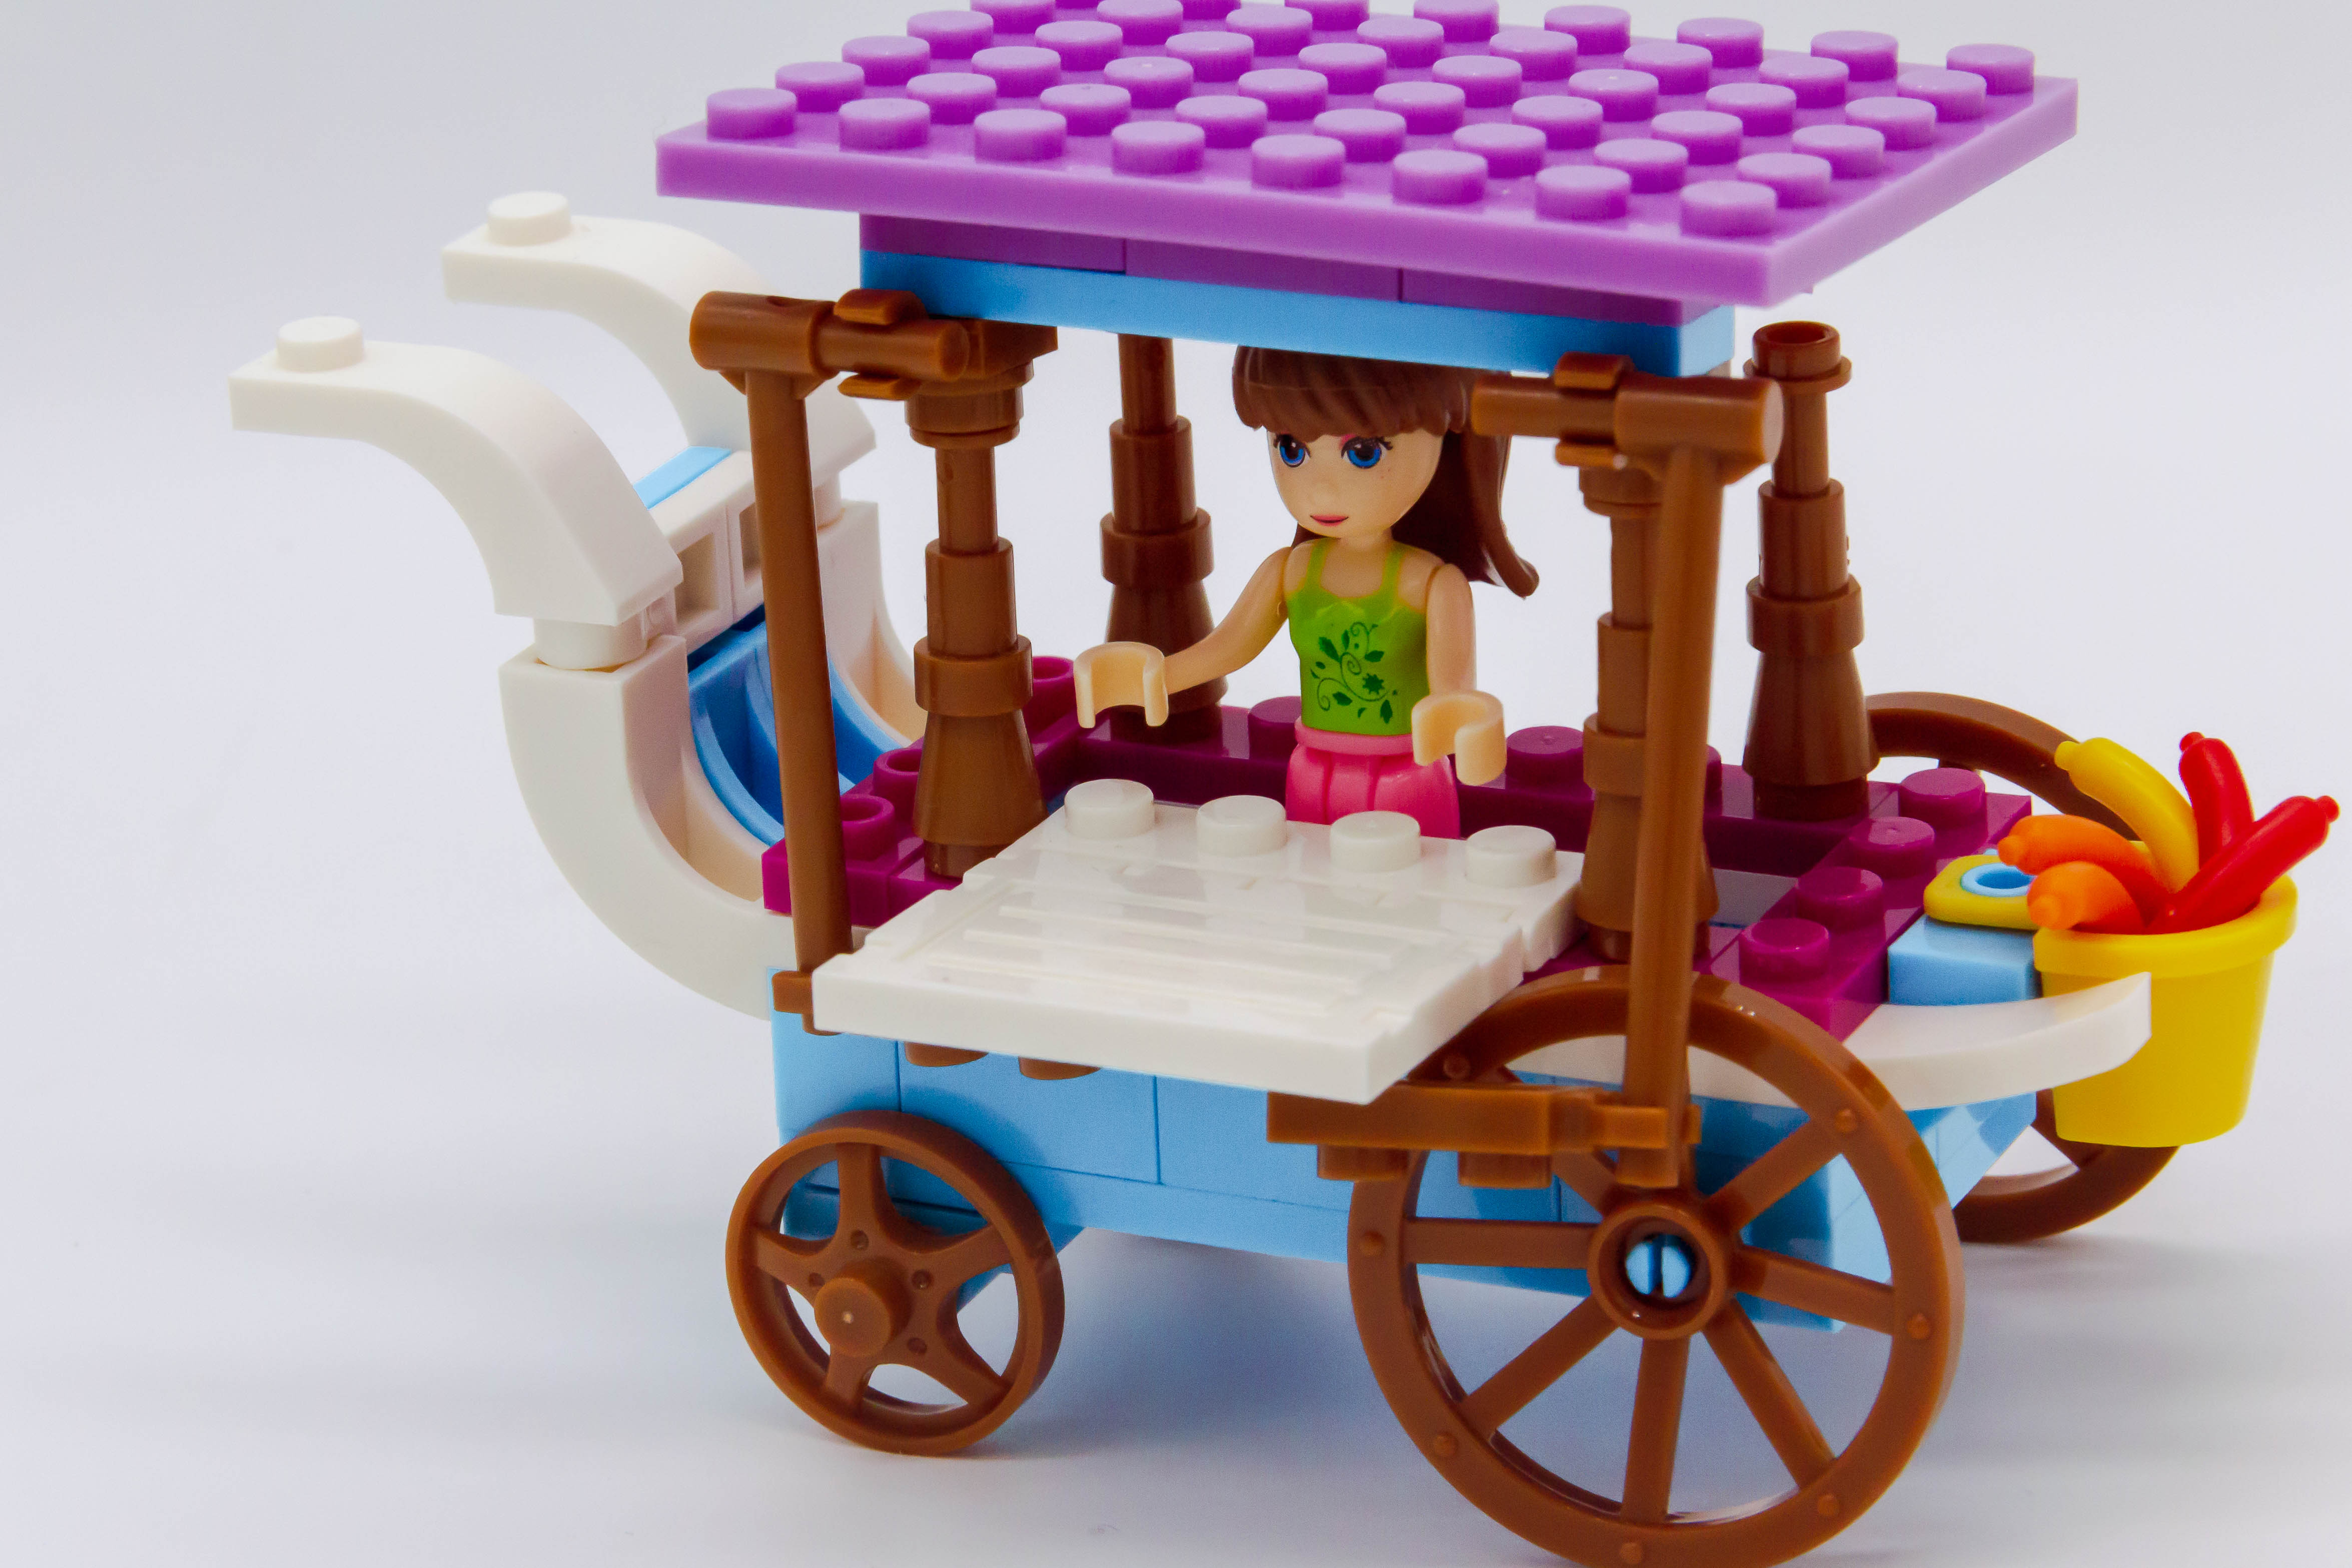
art, asia, background, beautiful, beauty, ceramic, color, culture, decoration, design, doll, face, female, figurine, girl, happy, isolated, model, nature, object, old, portrait, smile, statue, style, symbol, thai, thailand, toy, traditional, vintage, white, woman, lego, cart